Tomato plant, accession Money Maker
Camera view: vertical (180 deg); turntable rotation: 0 degrees
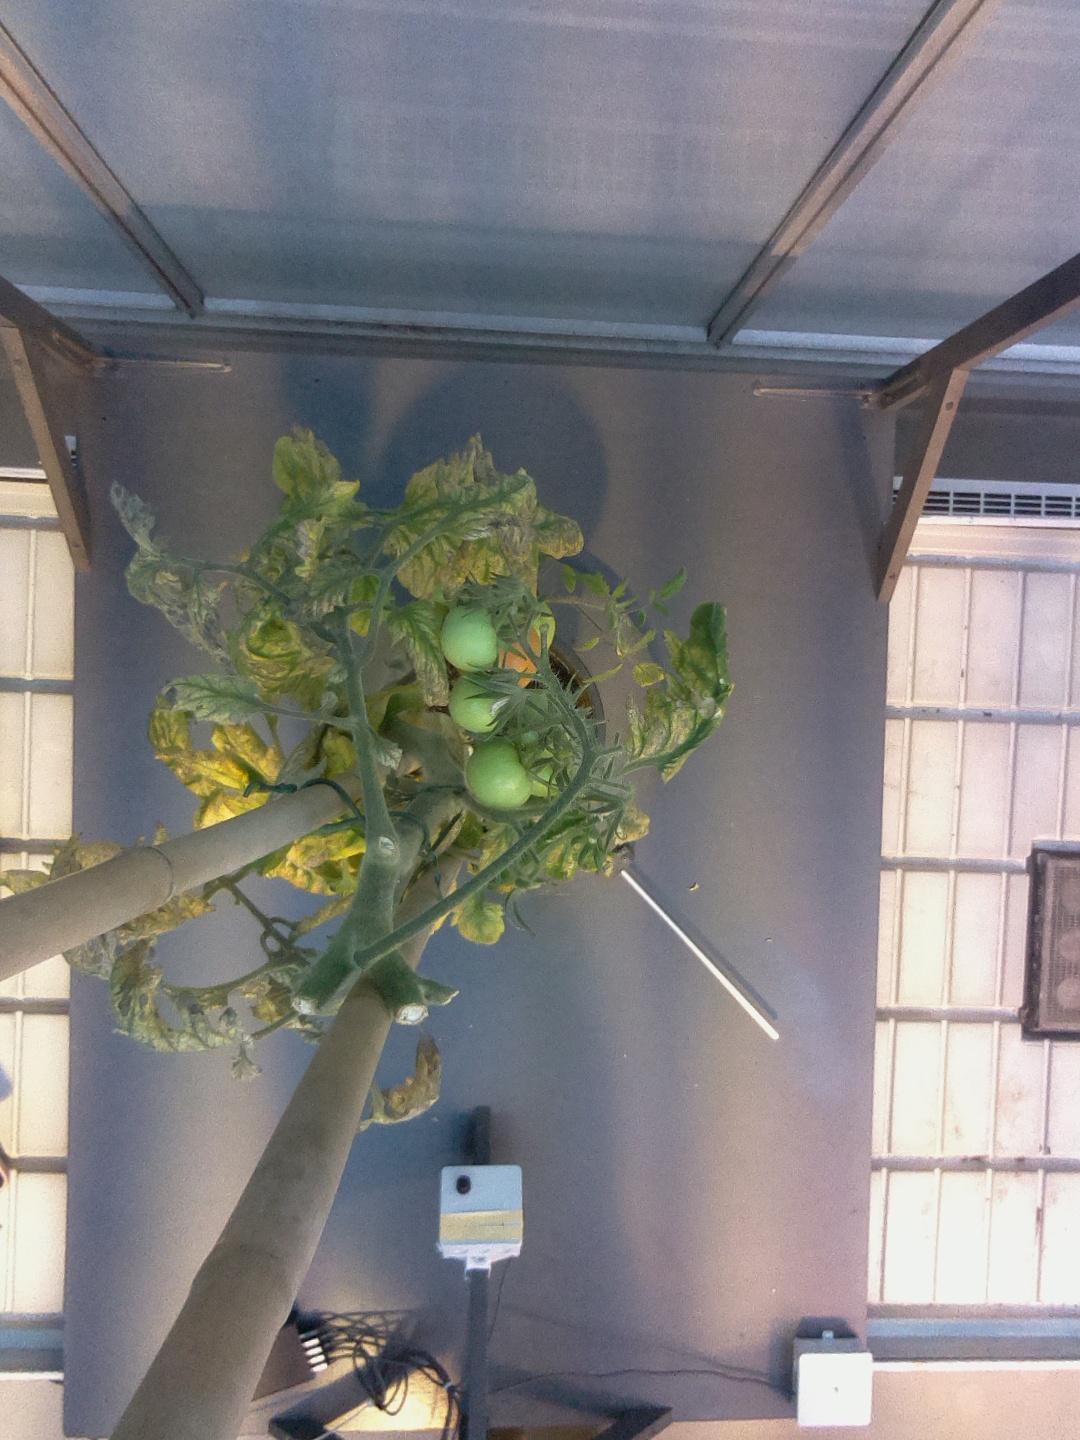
BBCH growth stage 82: 20%-30% of fruits show typical fully ripe color